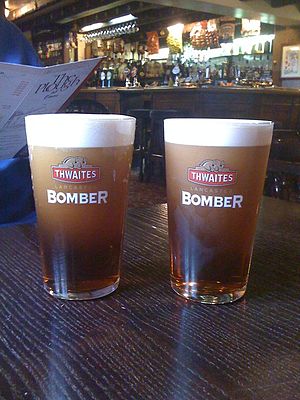
Pint
To glas med hver en pint øl på en engelsk pub
Pint er en måleenhed for rumfang. Det er mest i Storbritannien og USA at denne enhed bliver brugt.